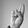
ASL letter: R